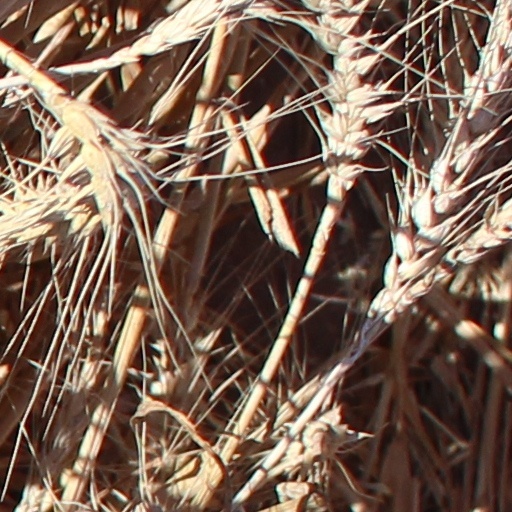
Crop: wheat